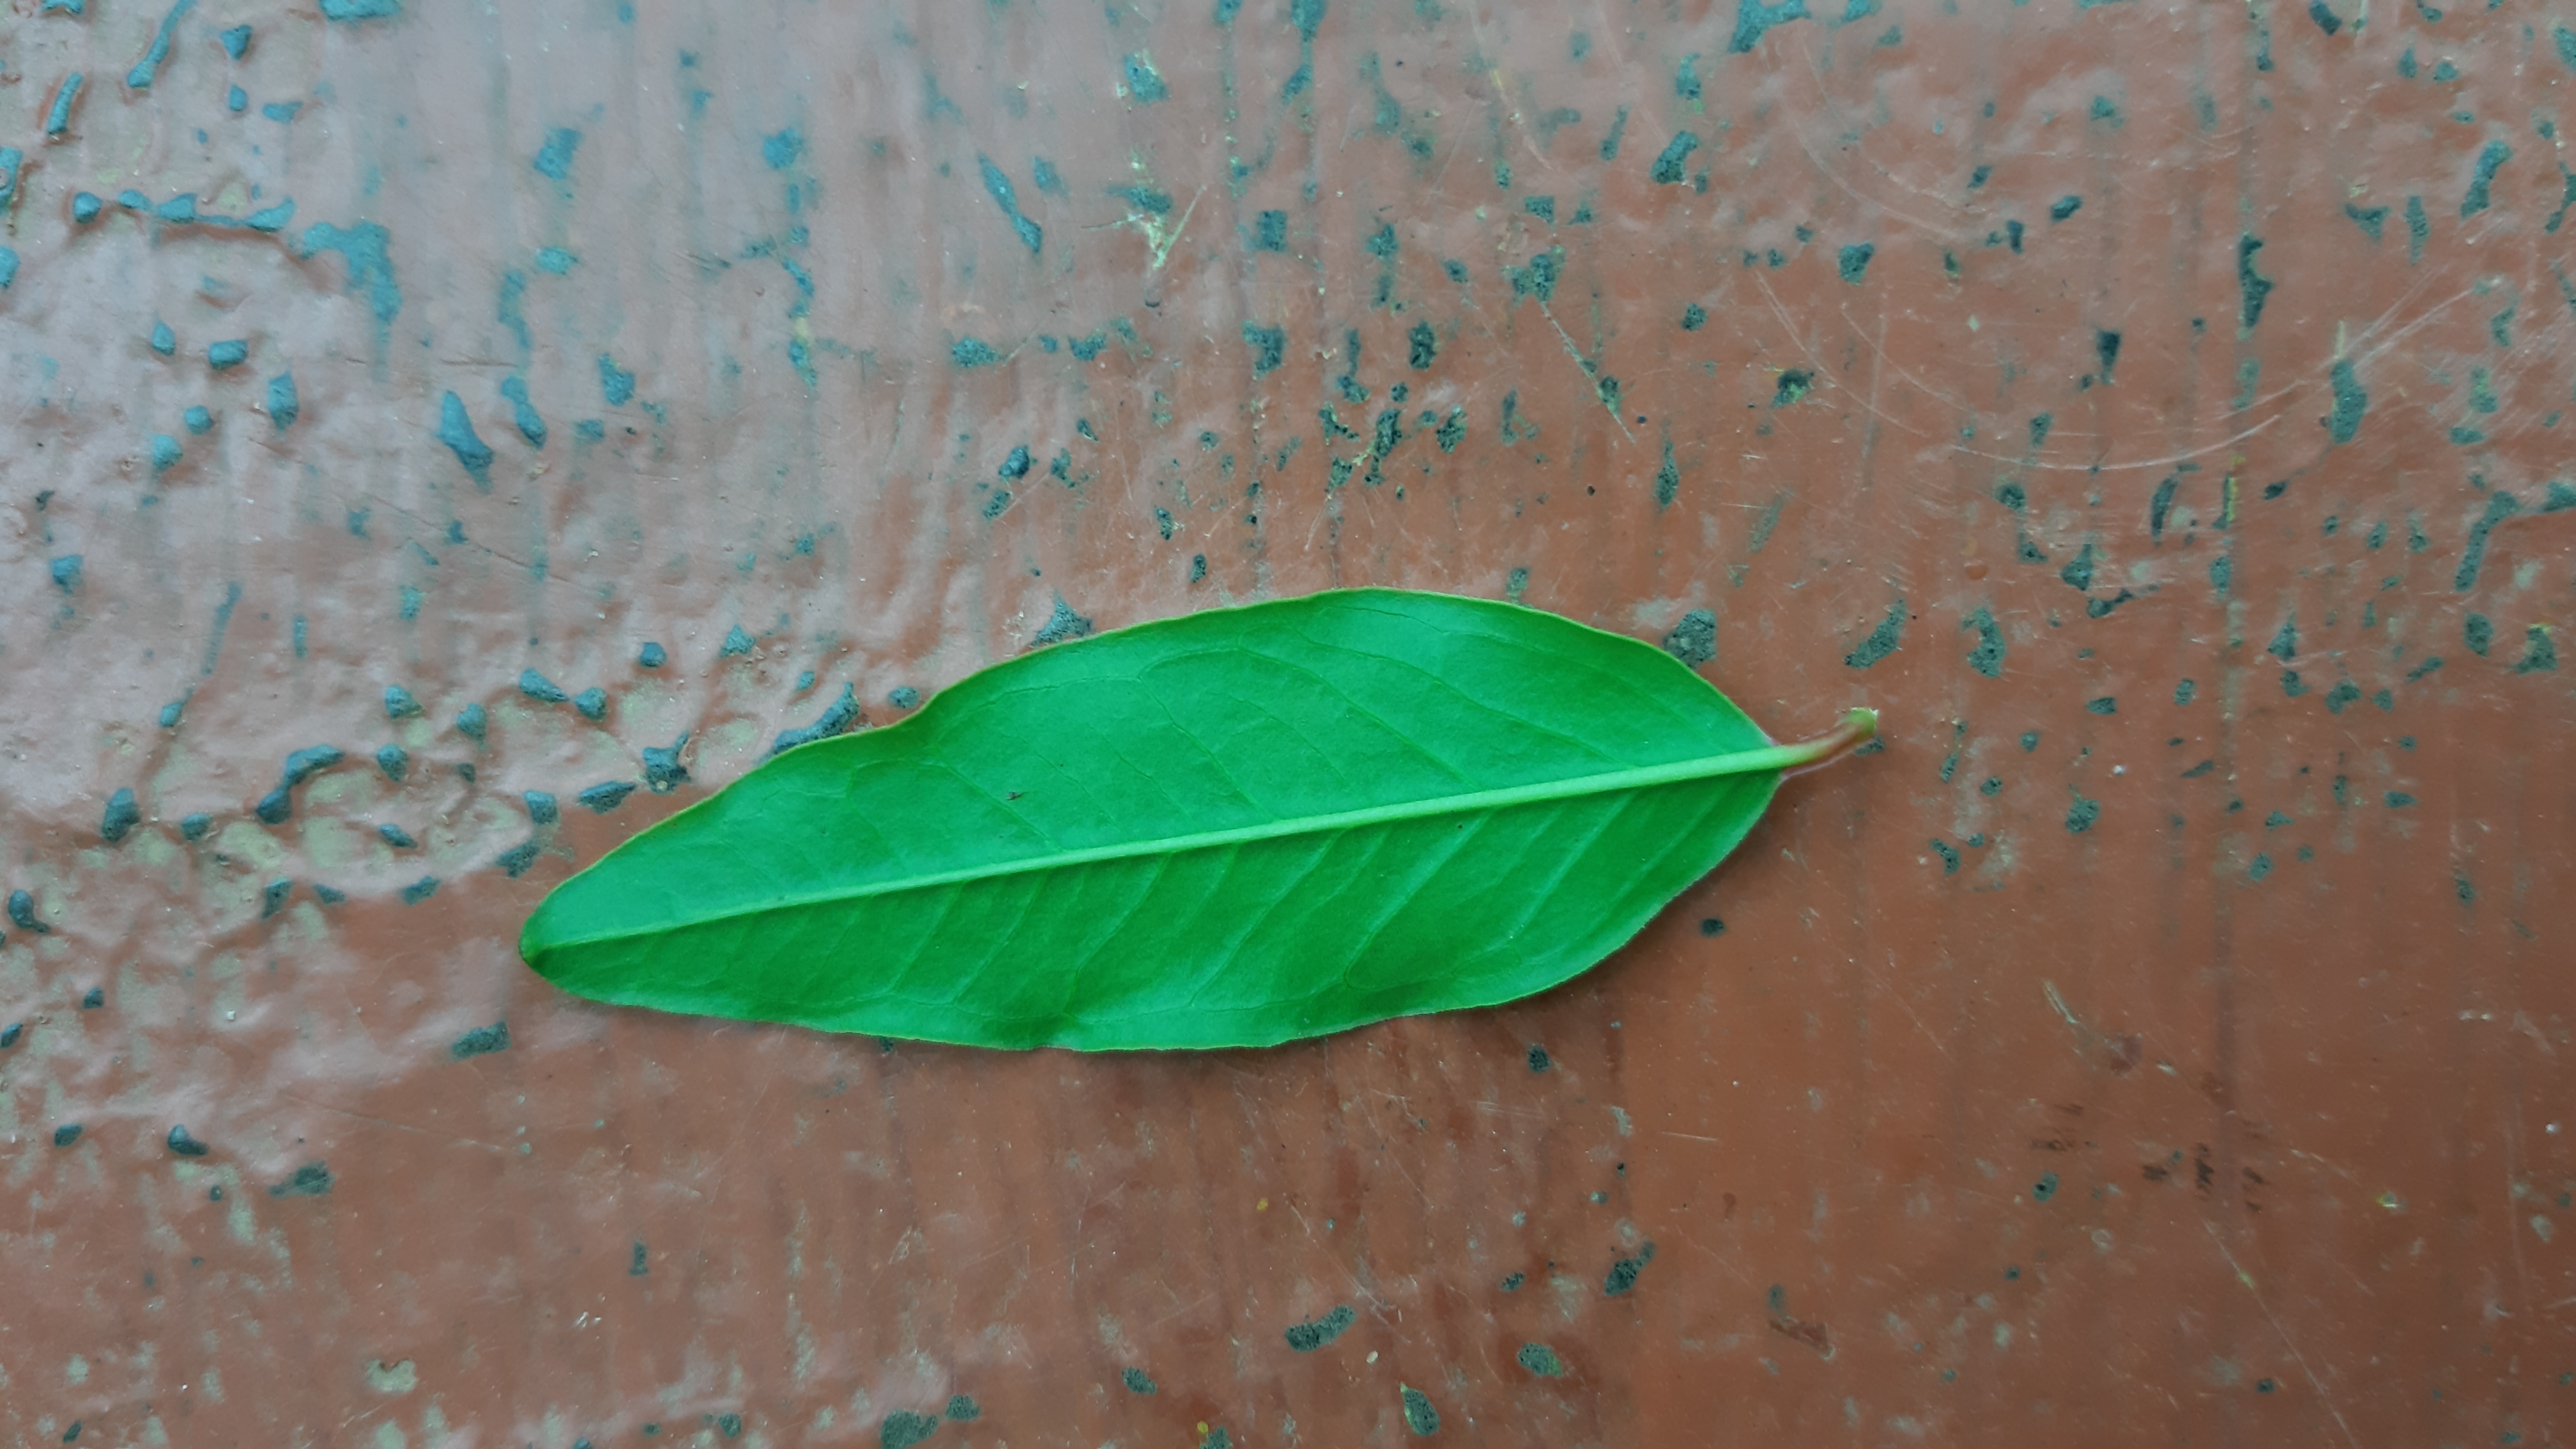
Plant: Pomoegranate